The Real Housewives of Orange County season 7

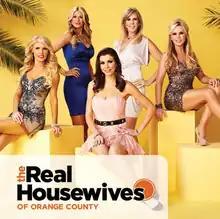
Cover used by iTunes(Left to right) Rossi, Bellino, Dubrow, Gunvalson, and Barney

The seventh season of "The Real Housewives of Orange County", an American reality television series, was broadcast on Bravo. It aired from February 7, 2012 until July 24, 2012, and was primarily filmed in Orange County, California. Its executive producers are Adam Karpel, Alex Baskin, Douglas Ross, Gregory Stewart, Scott Dunlop, Stephanie Boyriven and Andy Cohen.